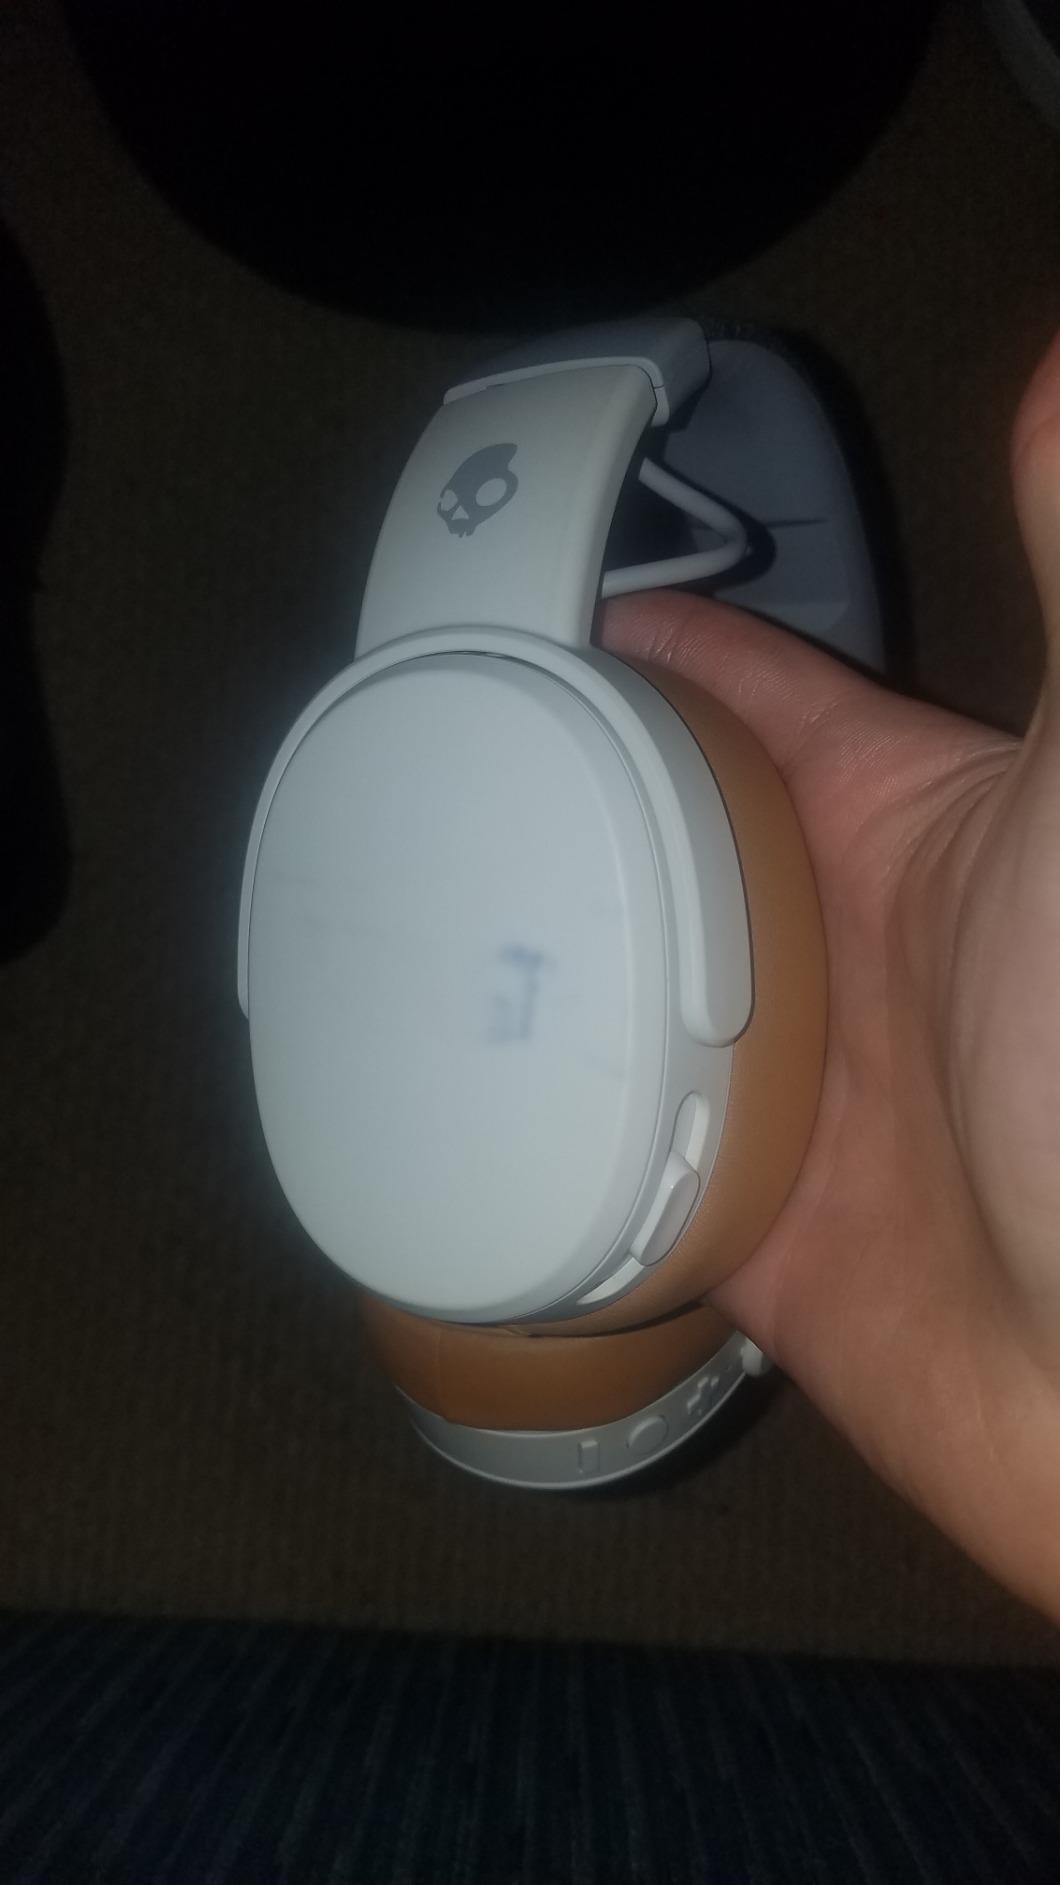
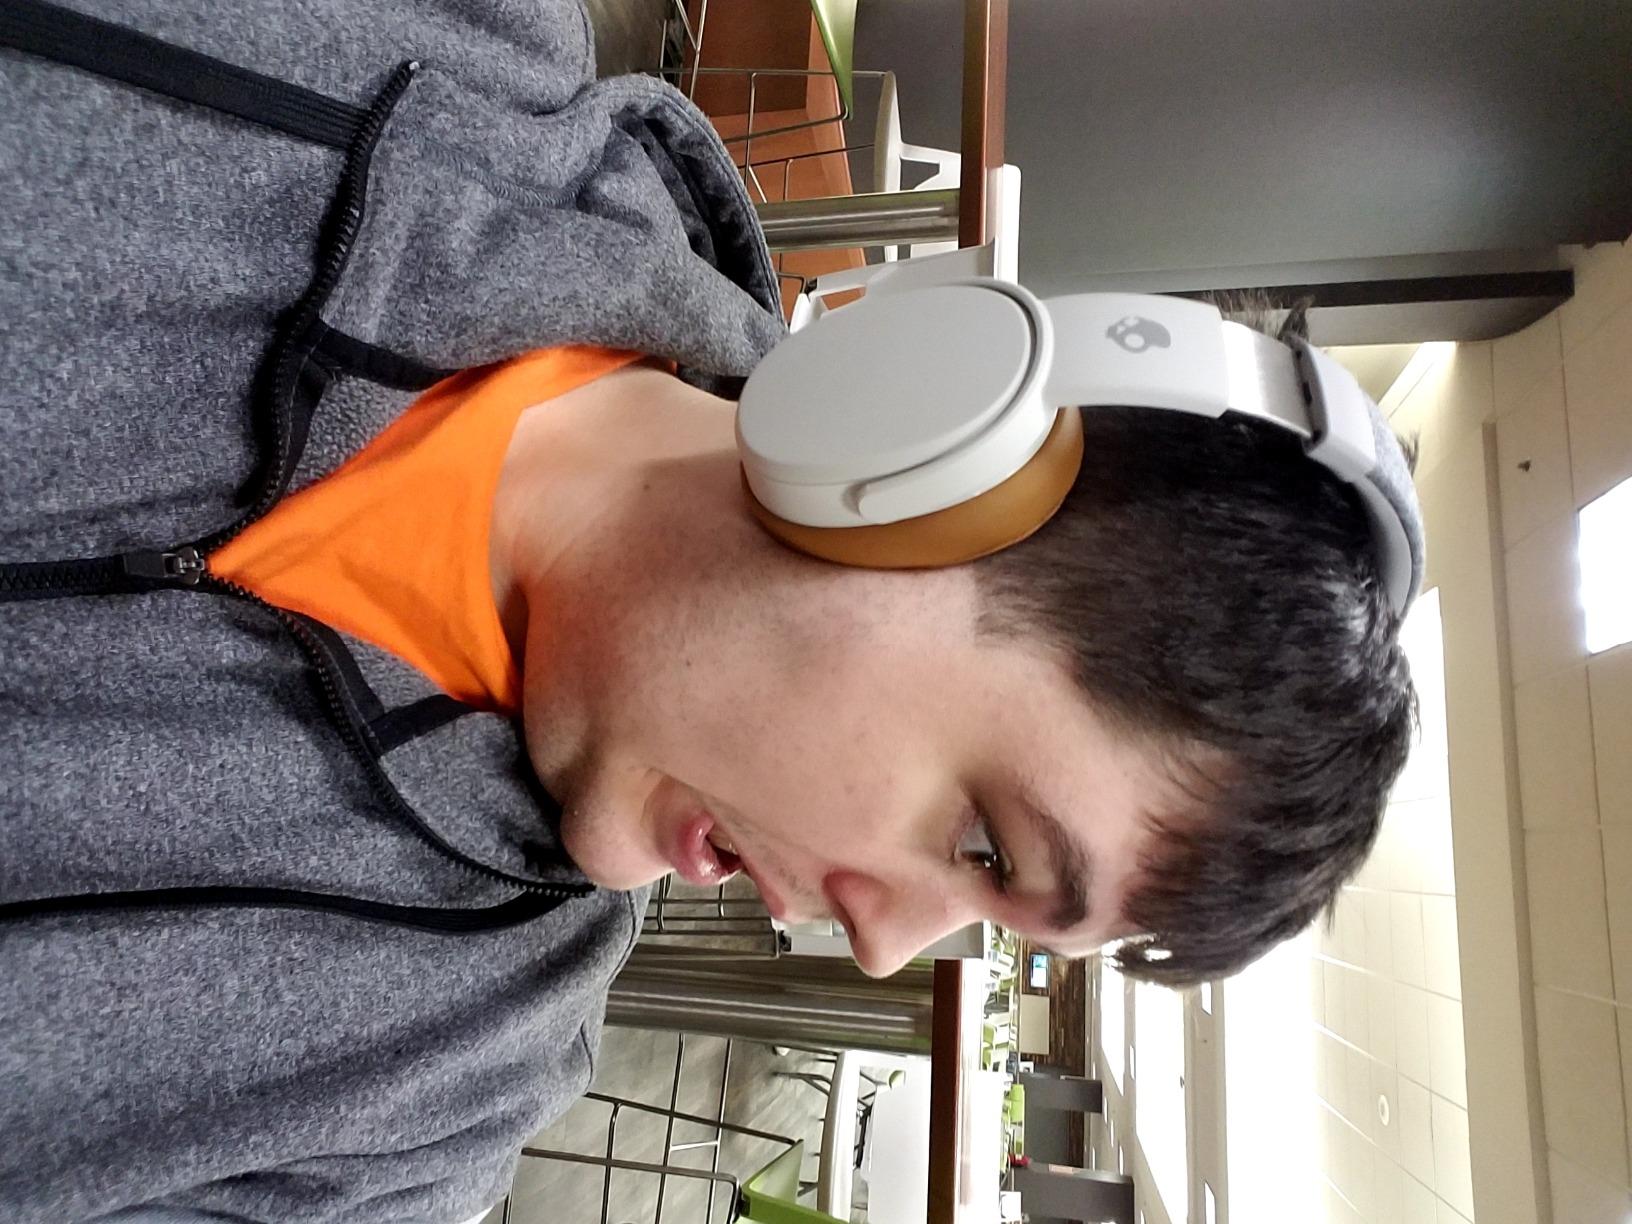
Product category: headphones
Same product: yes